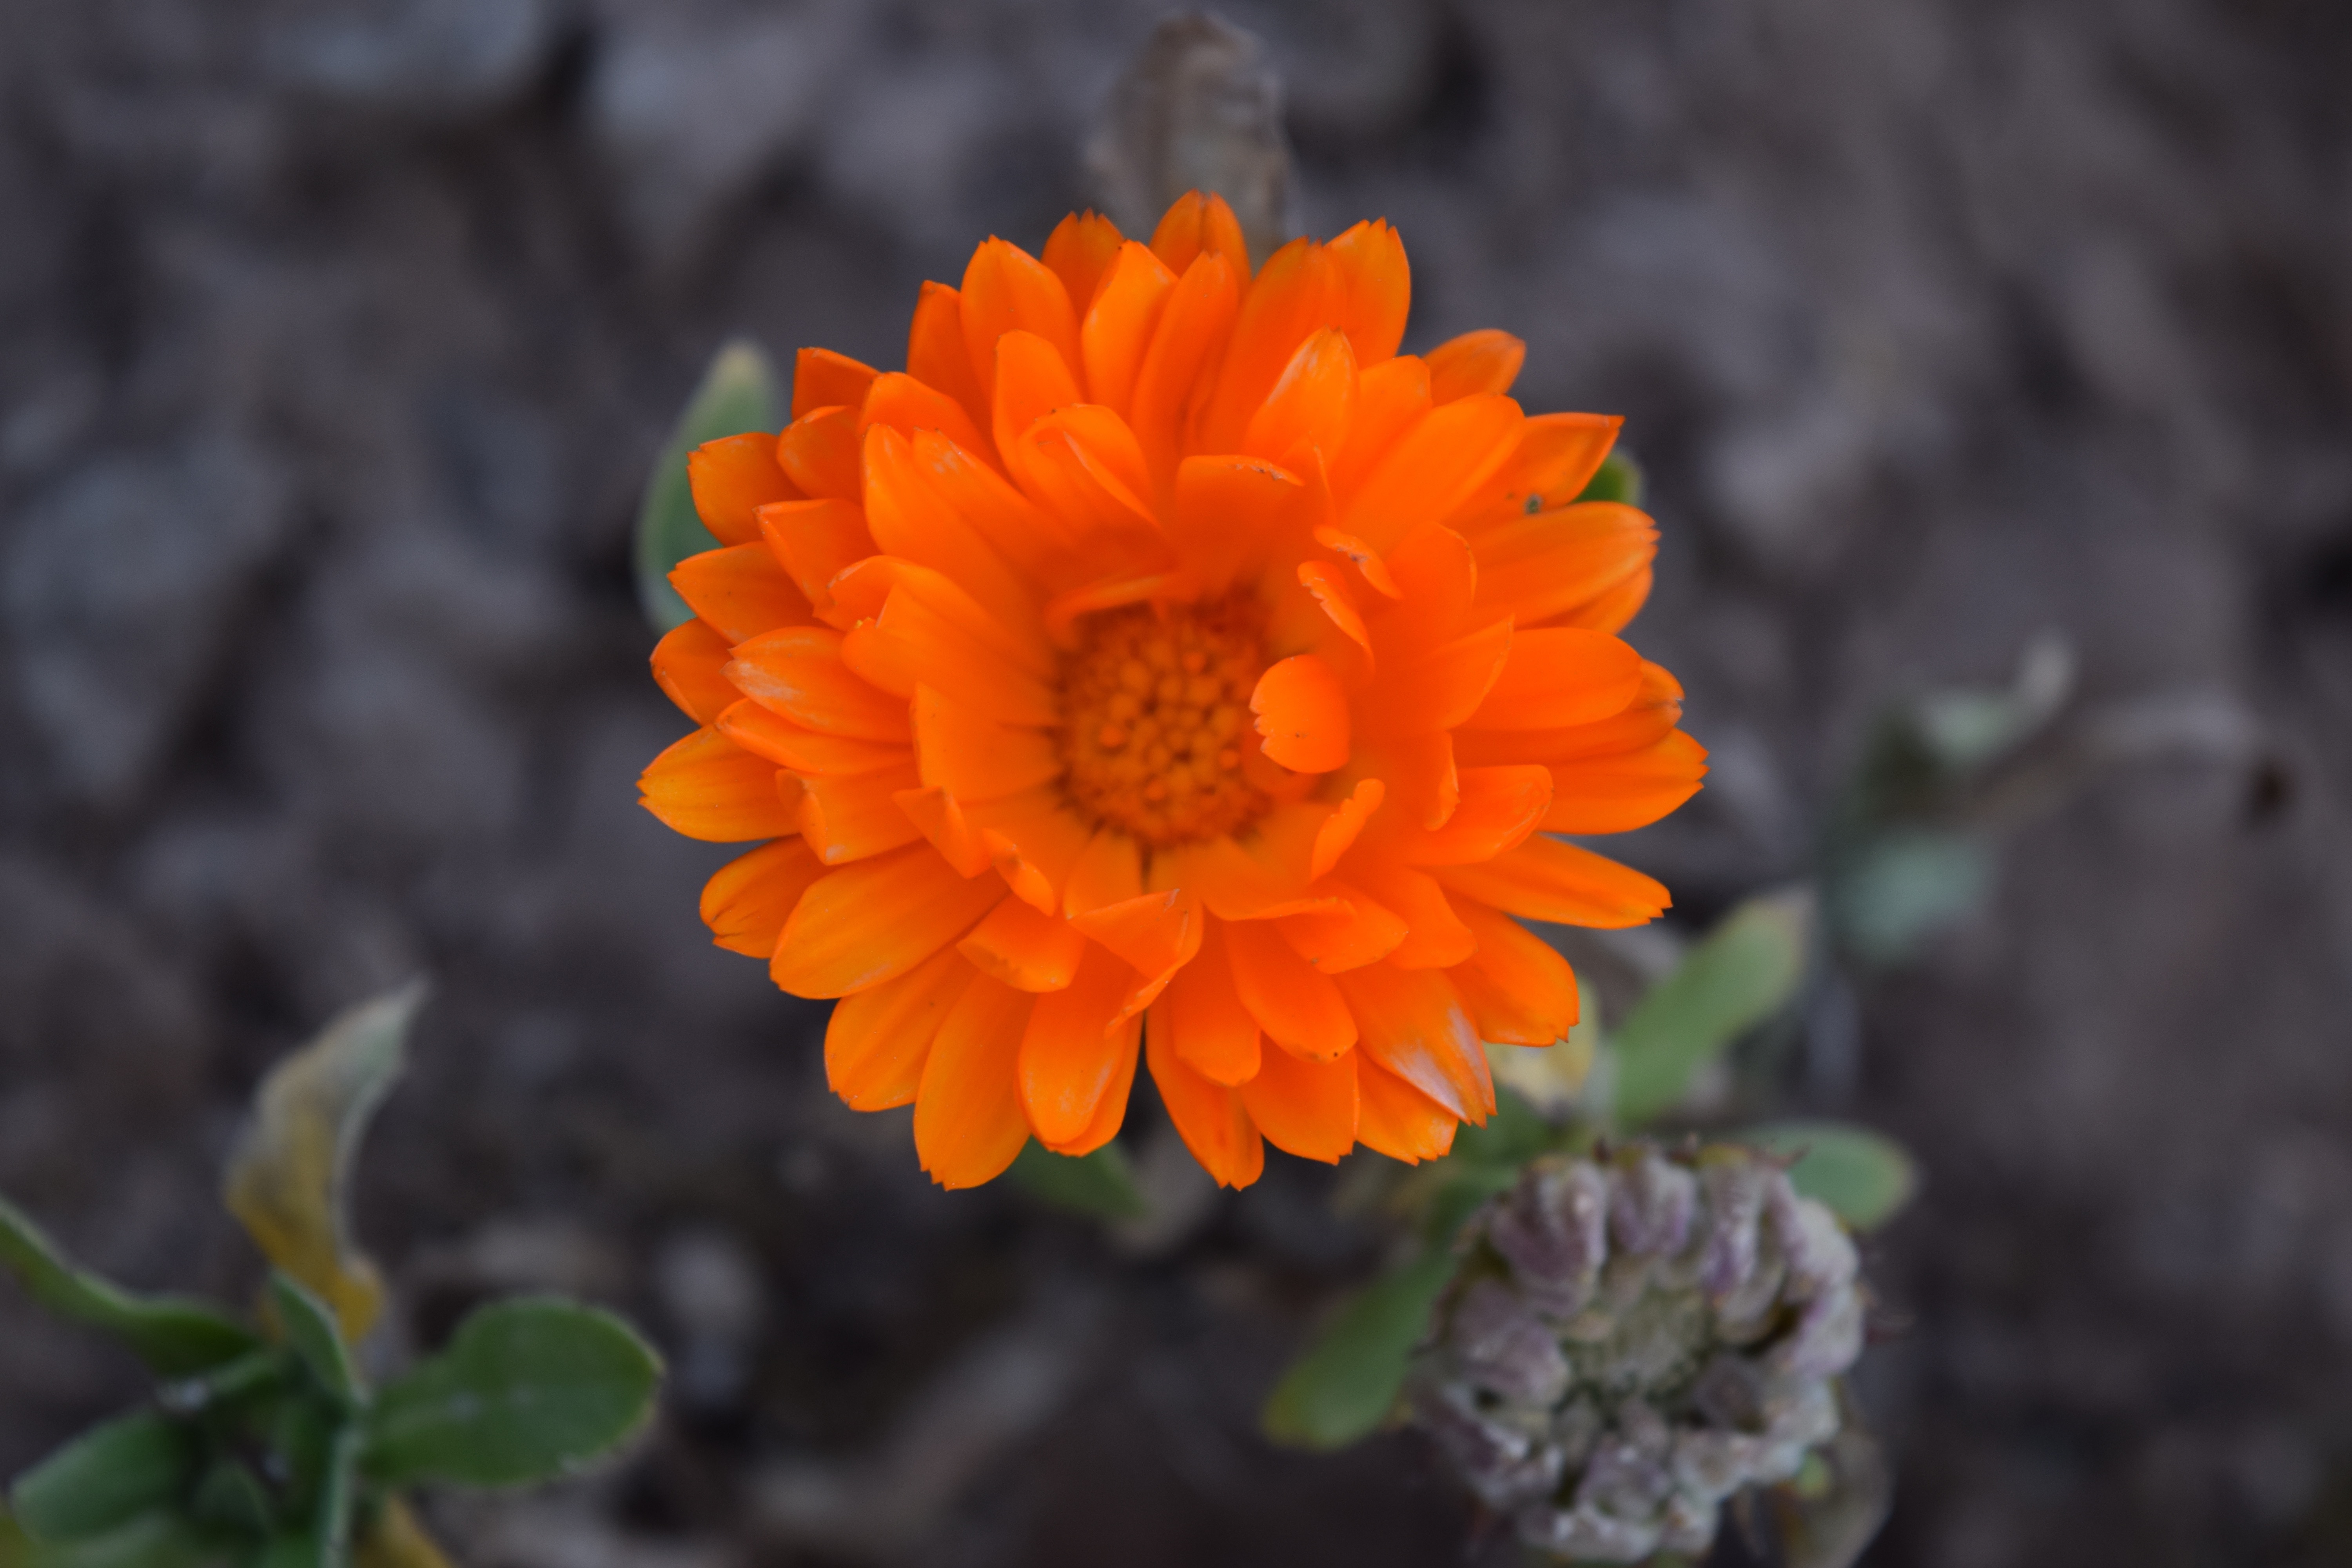
nature, plant, flower, petal, herb, botany, yellow, flora, wildflower, macro photography, flowering plant, daisy family, calendula, annual plant, plant stem, land plant